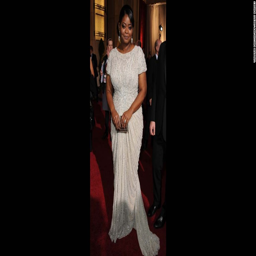
actor wowed in a gown at awards , where she won award for her role in romance film .